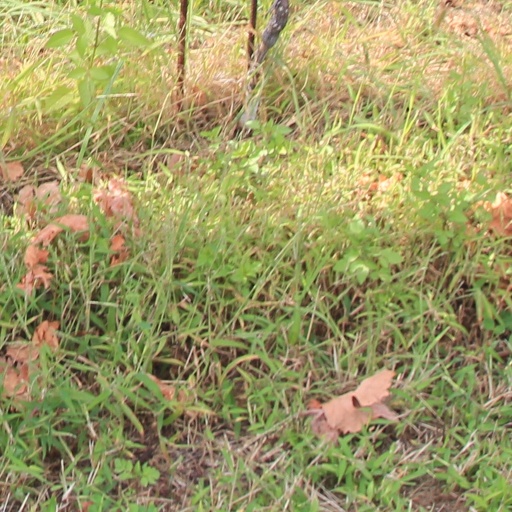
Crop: grape